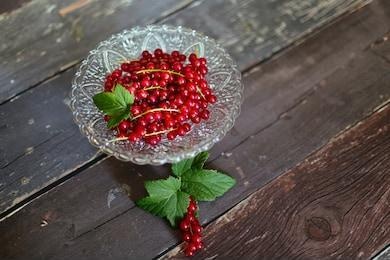
Label: redcurrant